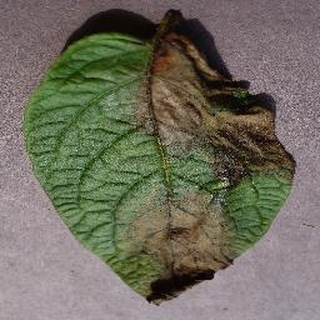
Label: potato_late_blight